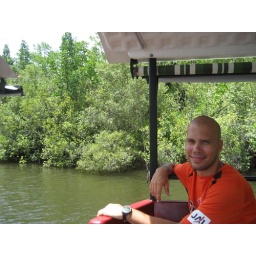
We enjoyed an interesting cruise on the Daintree River, learning about various animals and plants in the area